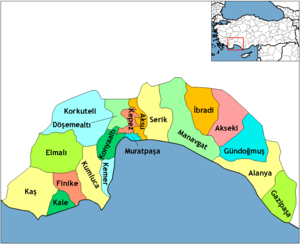
Konyaaltı est une ville et un district de la province d'Antalya dans la région méditerranéenne en Turquie.
Muratpaşa est une ville et un district de la province d'Antalya dans la région méditerranéenne en Turquie.
İbradi est une ville et un district de la province d'Antalya dans la région méditerranéenne en Turquie.
Aksu est une ville et un district de la province d'Antalya dans la région méditerranéenne en Turquie.